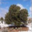
Label: pine_tree